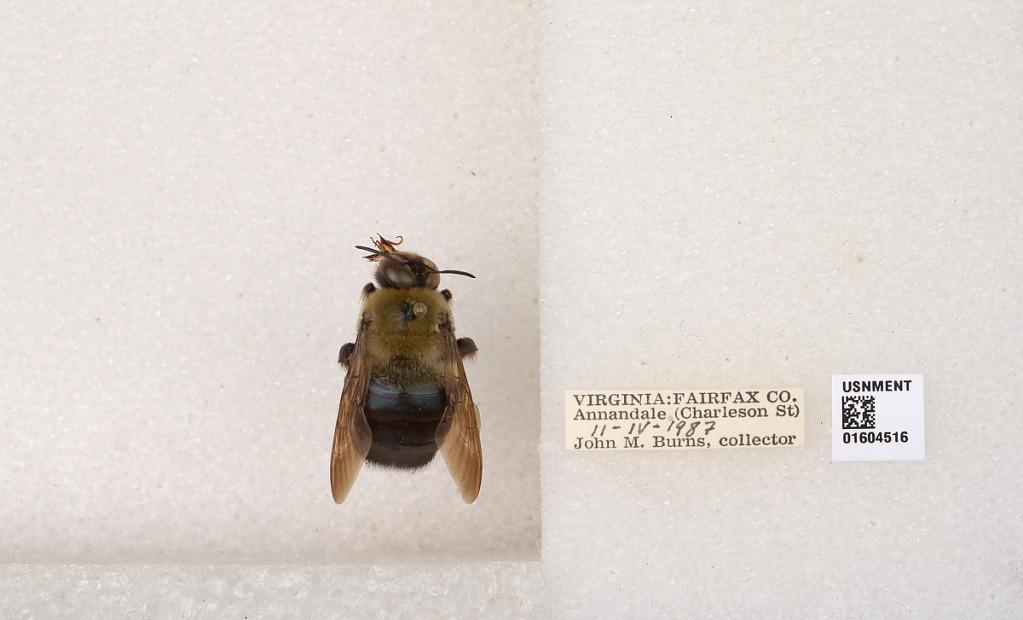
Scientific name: Xylocopa (Xylocopoides) virginica virginica (Linnaeus)
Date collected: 1987-2-1
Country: United States
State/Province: Virginia
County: Fairfax
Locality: Annandale (Charleson St)